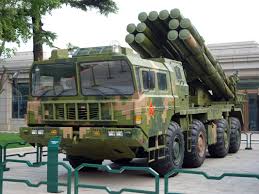
Label: Self Propelled Artillery